Classic Air Force

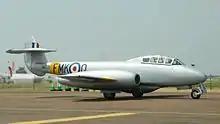
Gloster Meteor T.7 "G-BWMF" at the Royal International Air Tattoo in 2013

Most of the former Classic Air Force aircraft are still flying but have now been sold or awaiting sale. Until the end of the 2015 season, the aircraft participated regularly in flying displays and airshows around the UK.